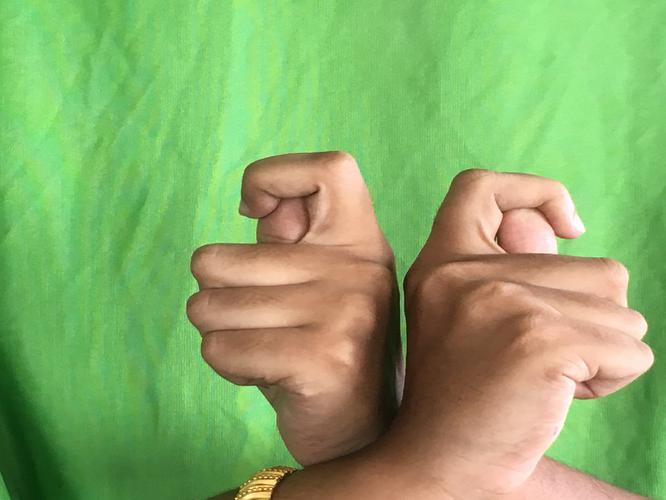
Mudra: Berunda
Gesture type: double_hand